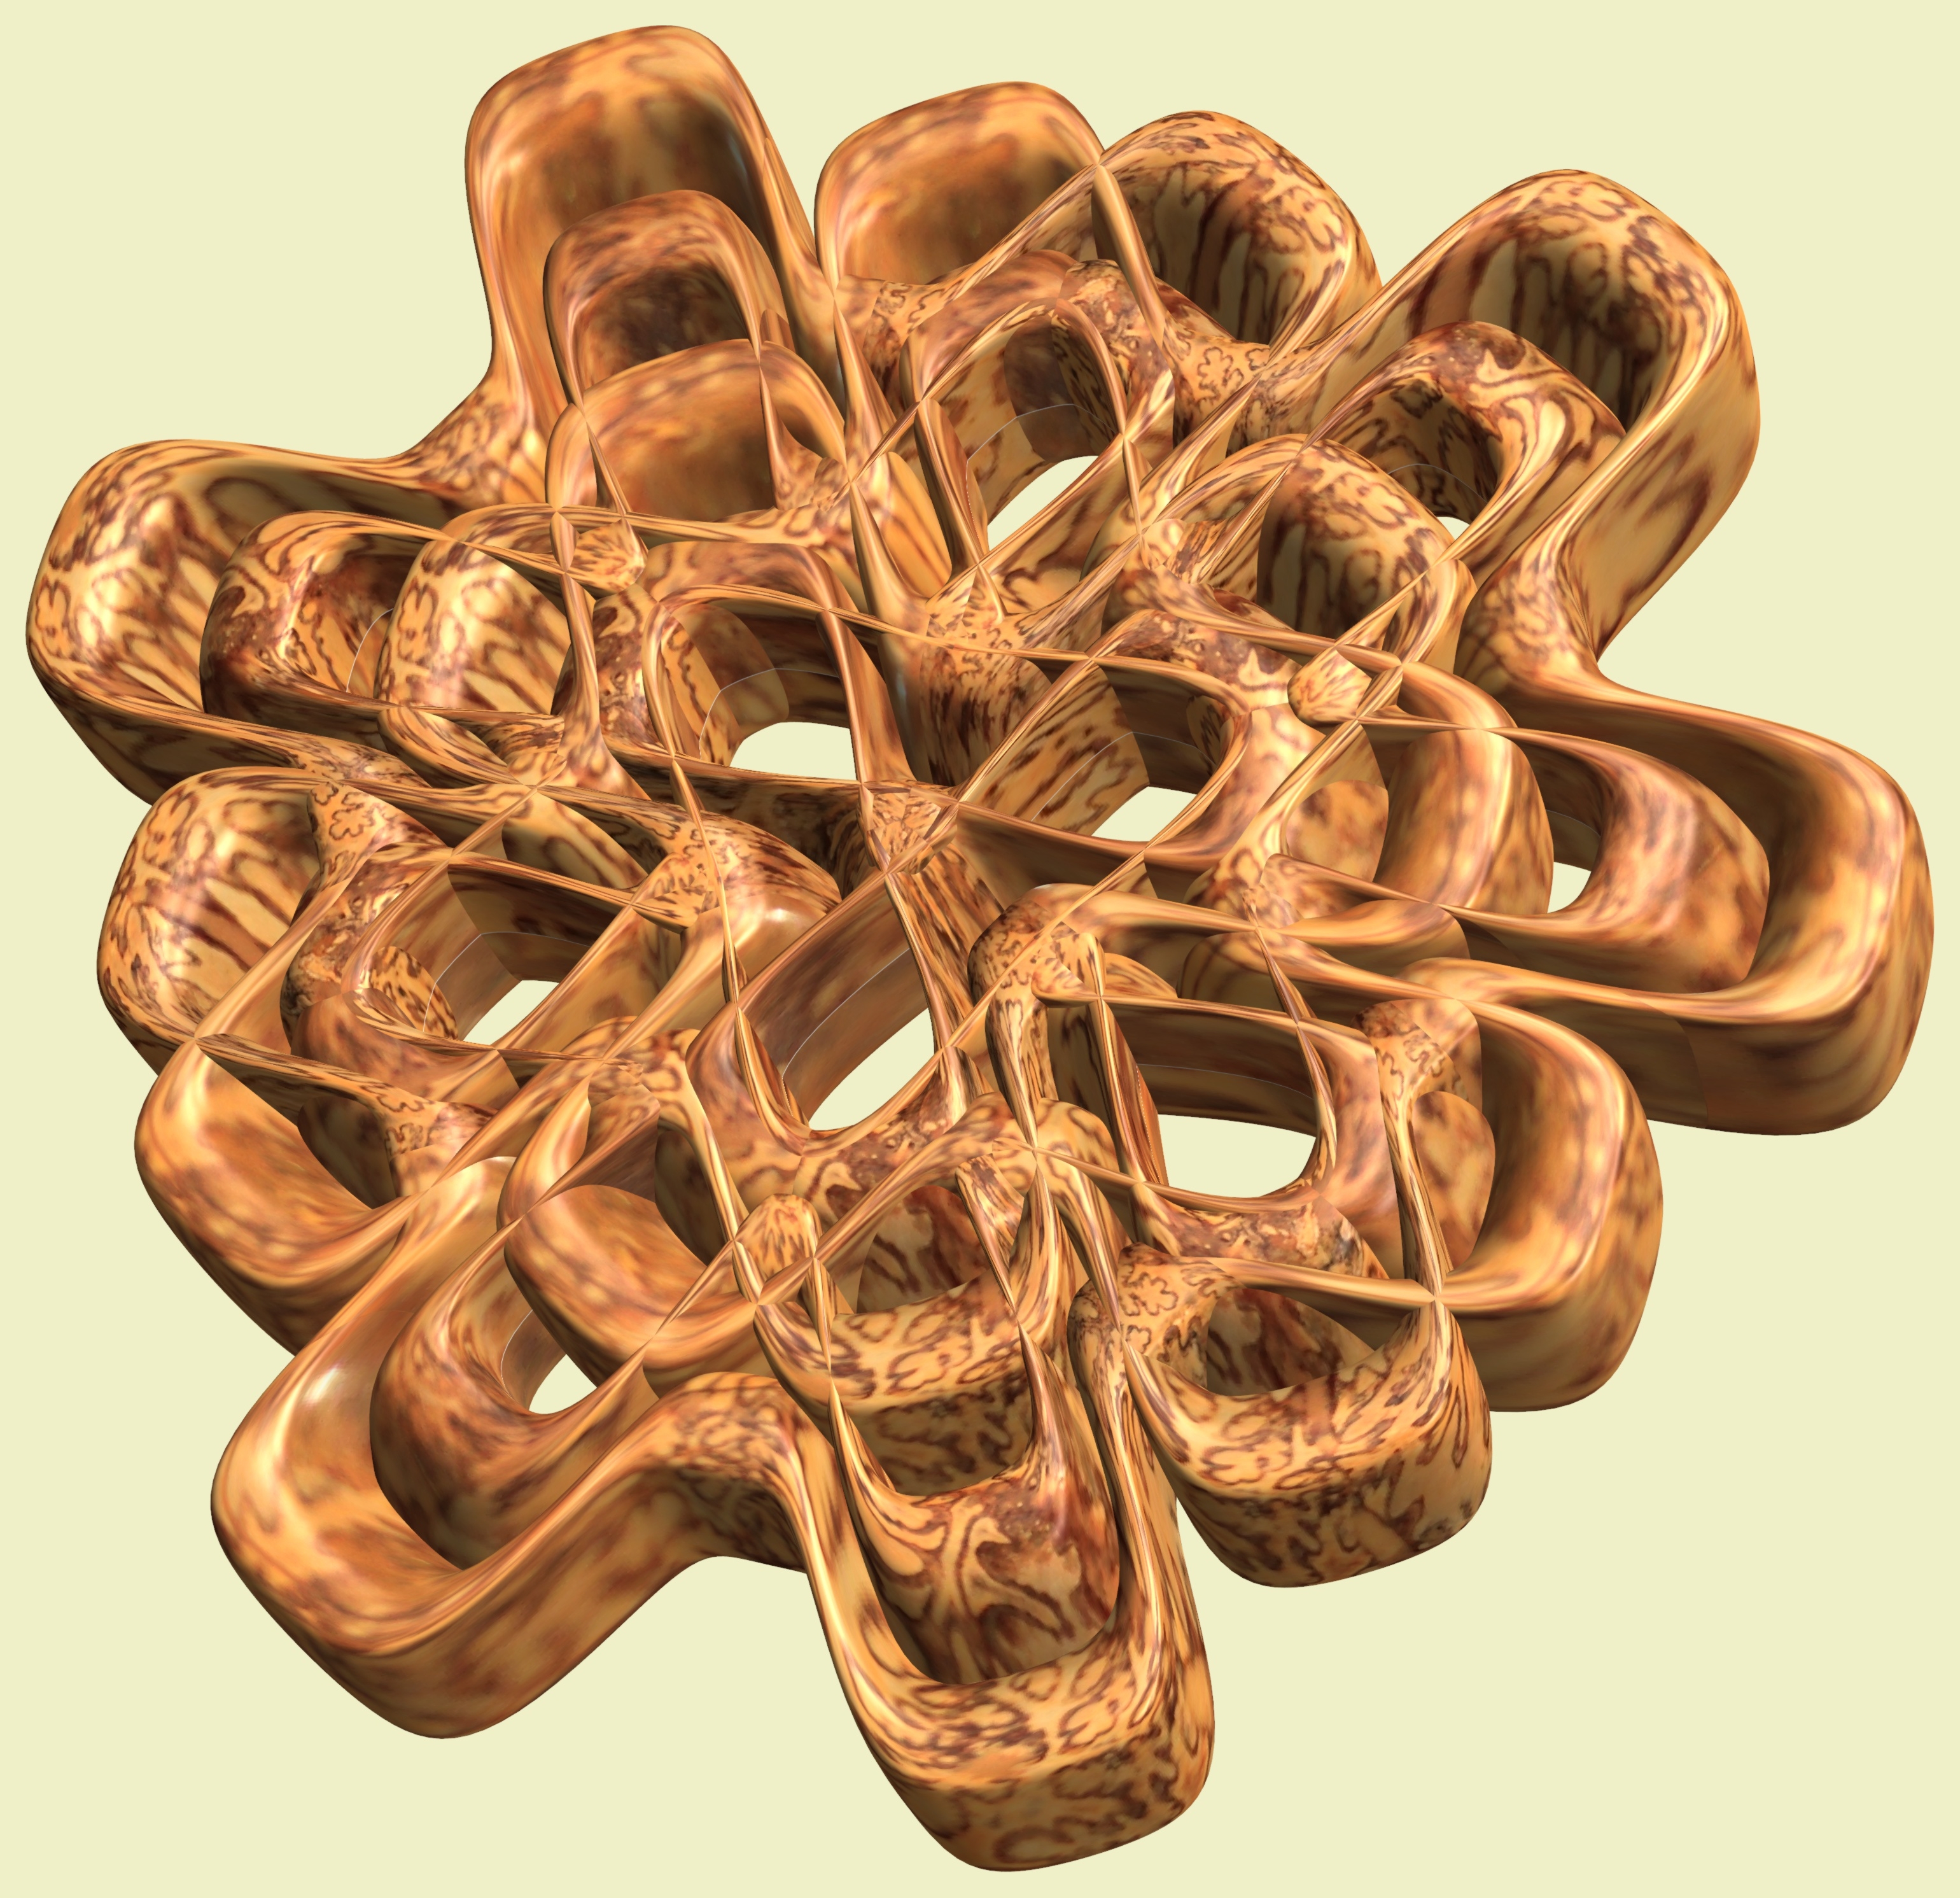
structure, wood, texture, pattern, symbol, geometry, cross, font, sculpture, design, brass, symmetry, 3d, graphic, carving, shape, torus, mathematica, cg, parametricplot3d, code, program, algorithm, mapping, geometricsculpture